Pennsylvania State Capitol

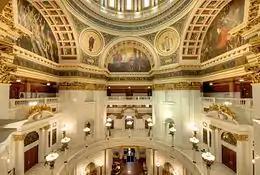
The interior of a rotunda, with three half-moon paintings, are visible and two circle paintings between each.

From 1912 to 1917, the state acquired all of the 541 separate properties that comprise the Eighth Ward east of the capitol. The Eighth Ward was situated between the capitol and a set of railroad tracks, then owned by the Pennsylvania Railroad. Arnold Brunner was hired in 1916 to develop new accommodations for state government, which had already outgrown the capitol. He introduced his plan in 1920, which called, first, for the demolition of the Eighth Ward. Brunner planned two office buildings behind the capitol, the North and South Office Buildings, and these were separated by a courtyard he named the People's Court. The South Office Building was completed in 1921. The leveling of the Eighth Ward was finished in 1925.